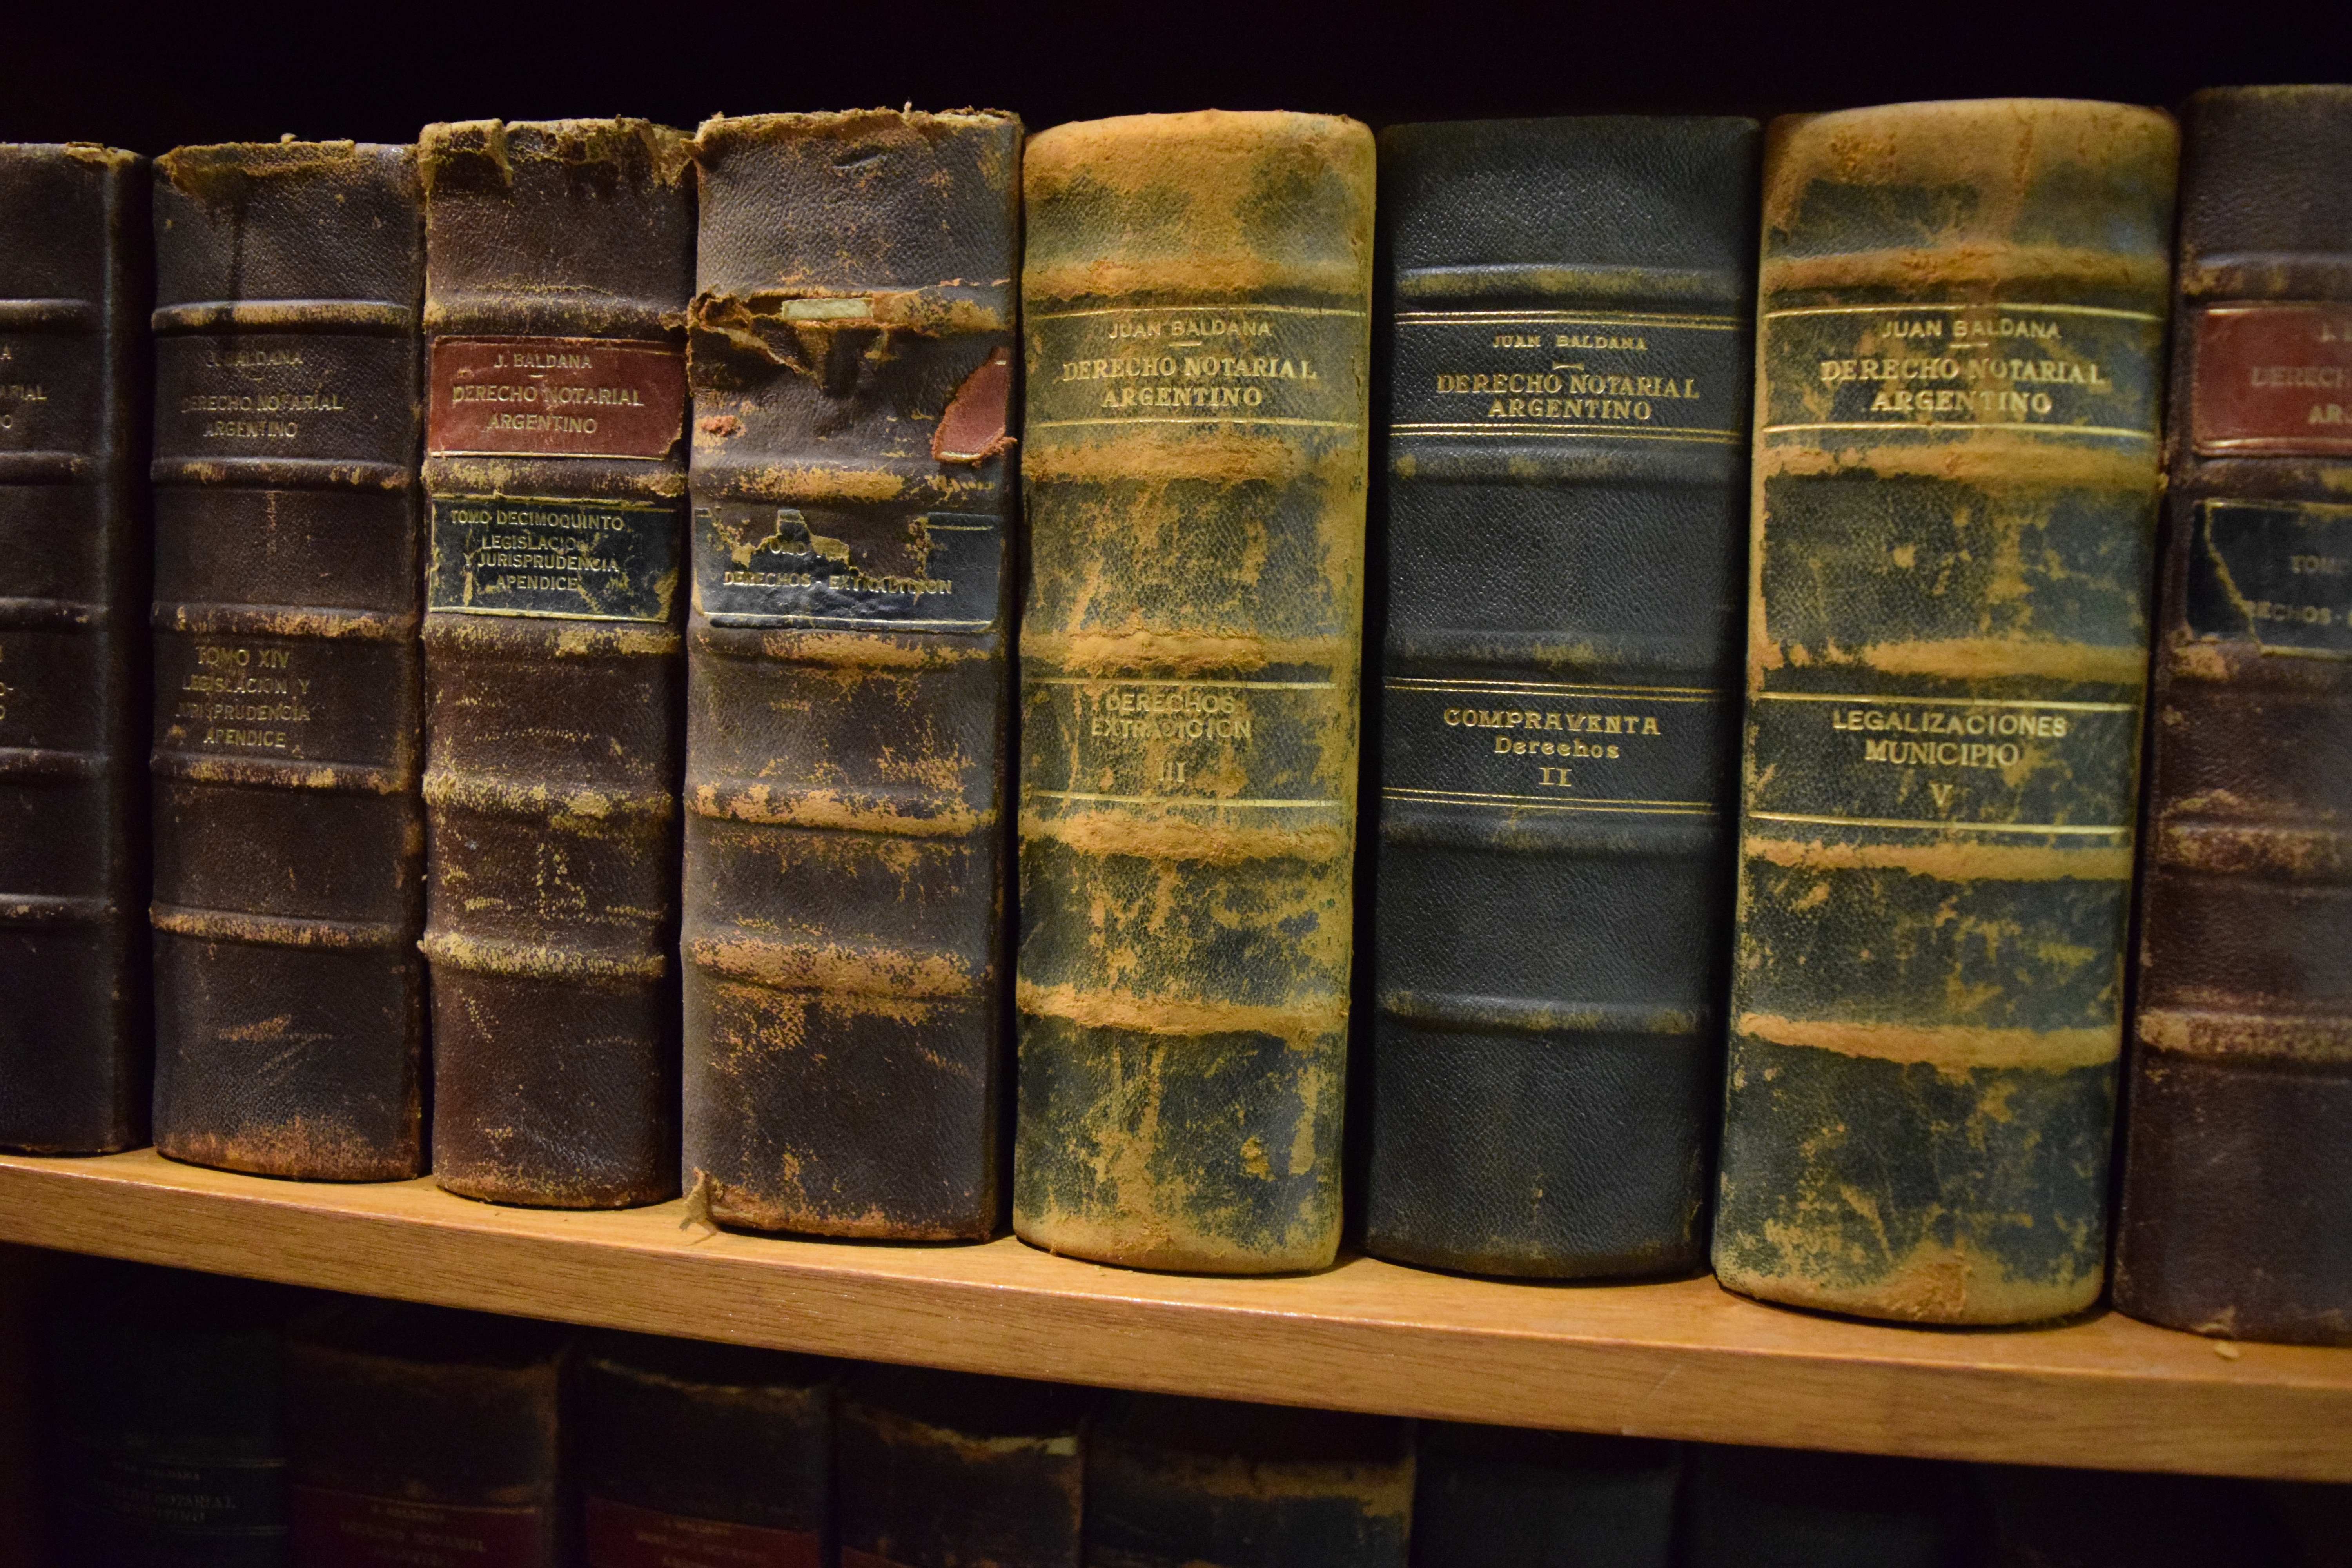
notary, books, laws, shelves, library, law, old, public deed, document, archives, book, wood, publication, collection